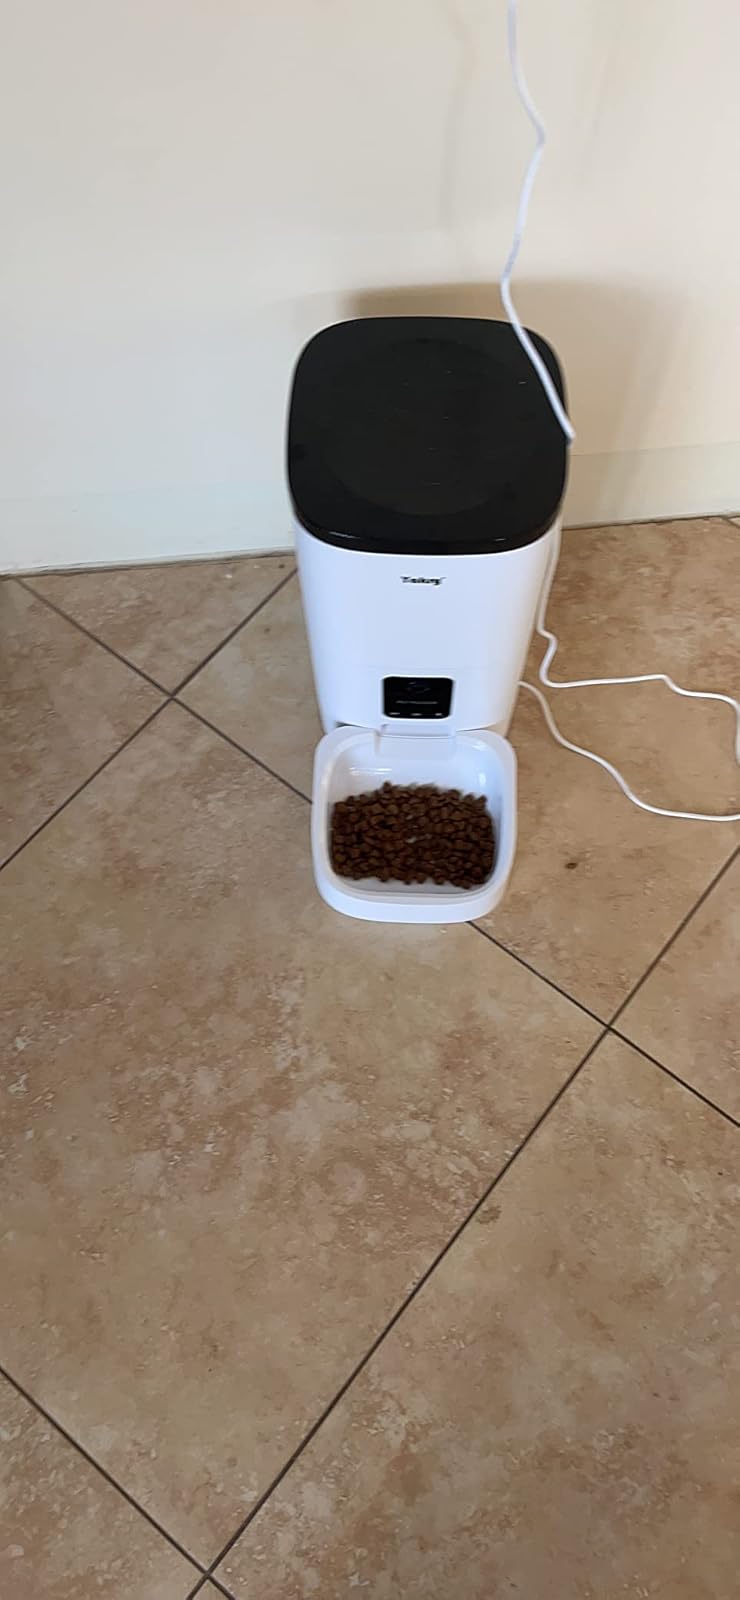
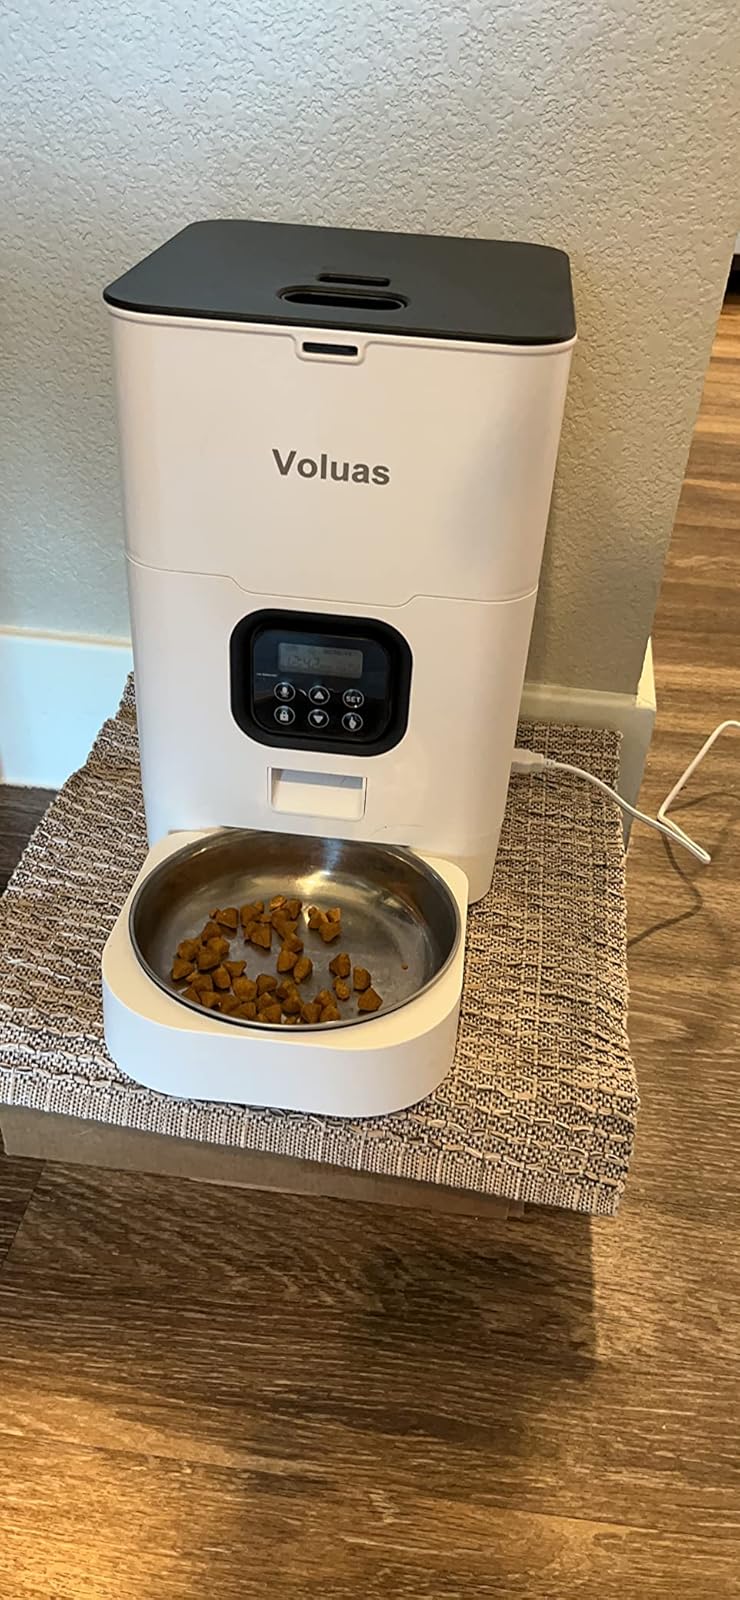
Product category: items_feeder
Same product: no